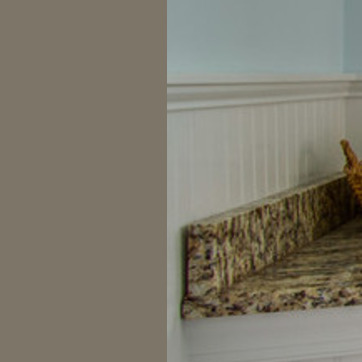
Material: tile